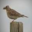
Label: bird